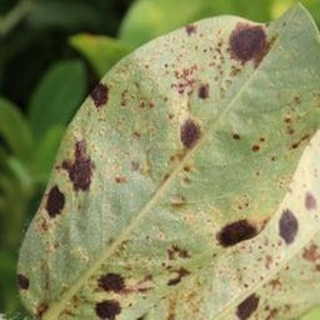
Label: groundnut_rust